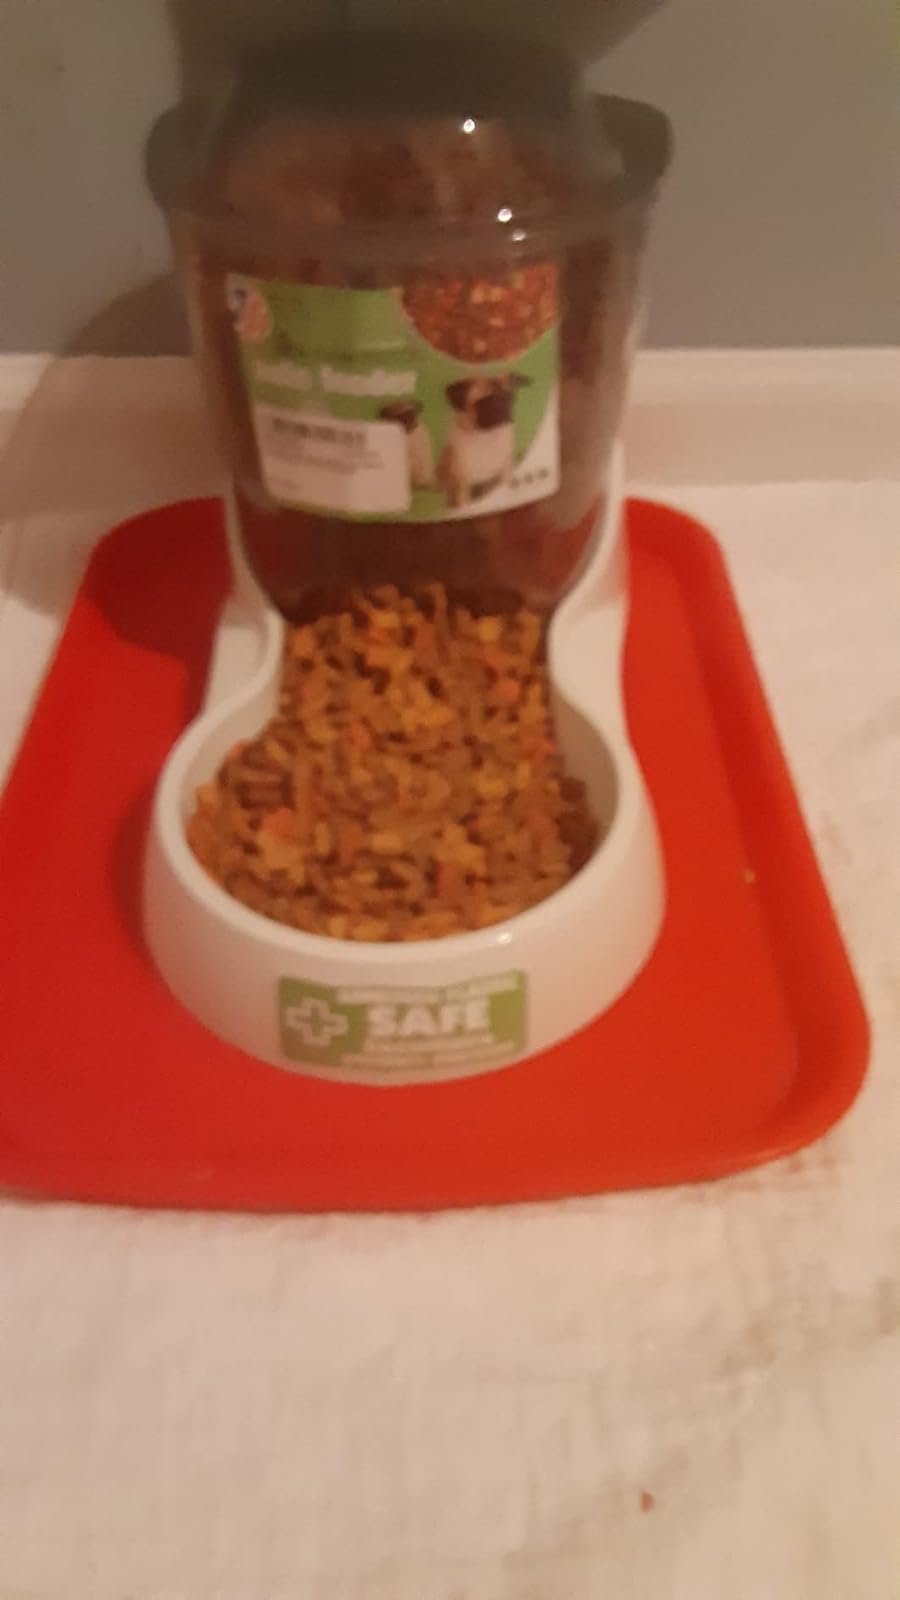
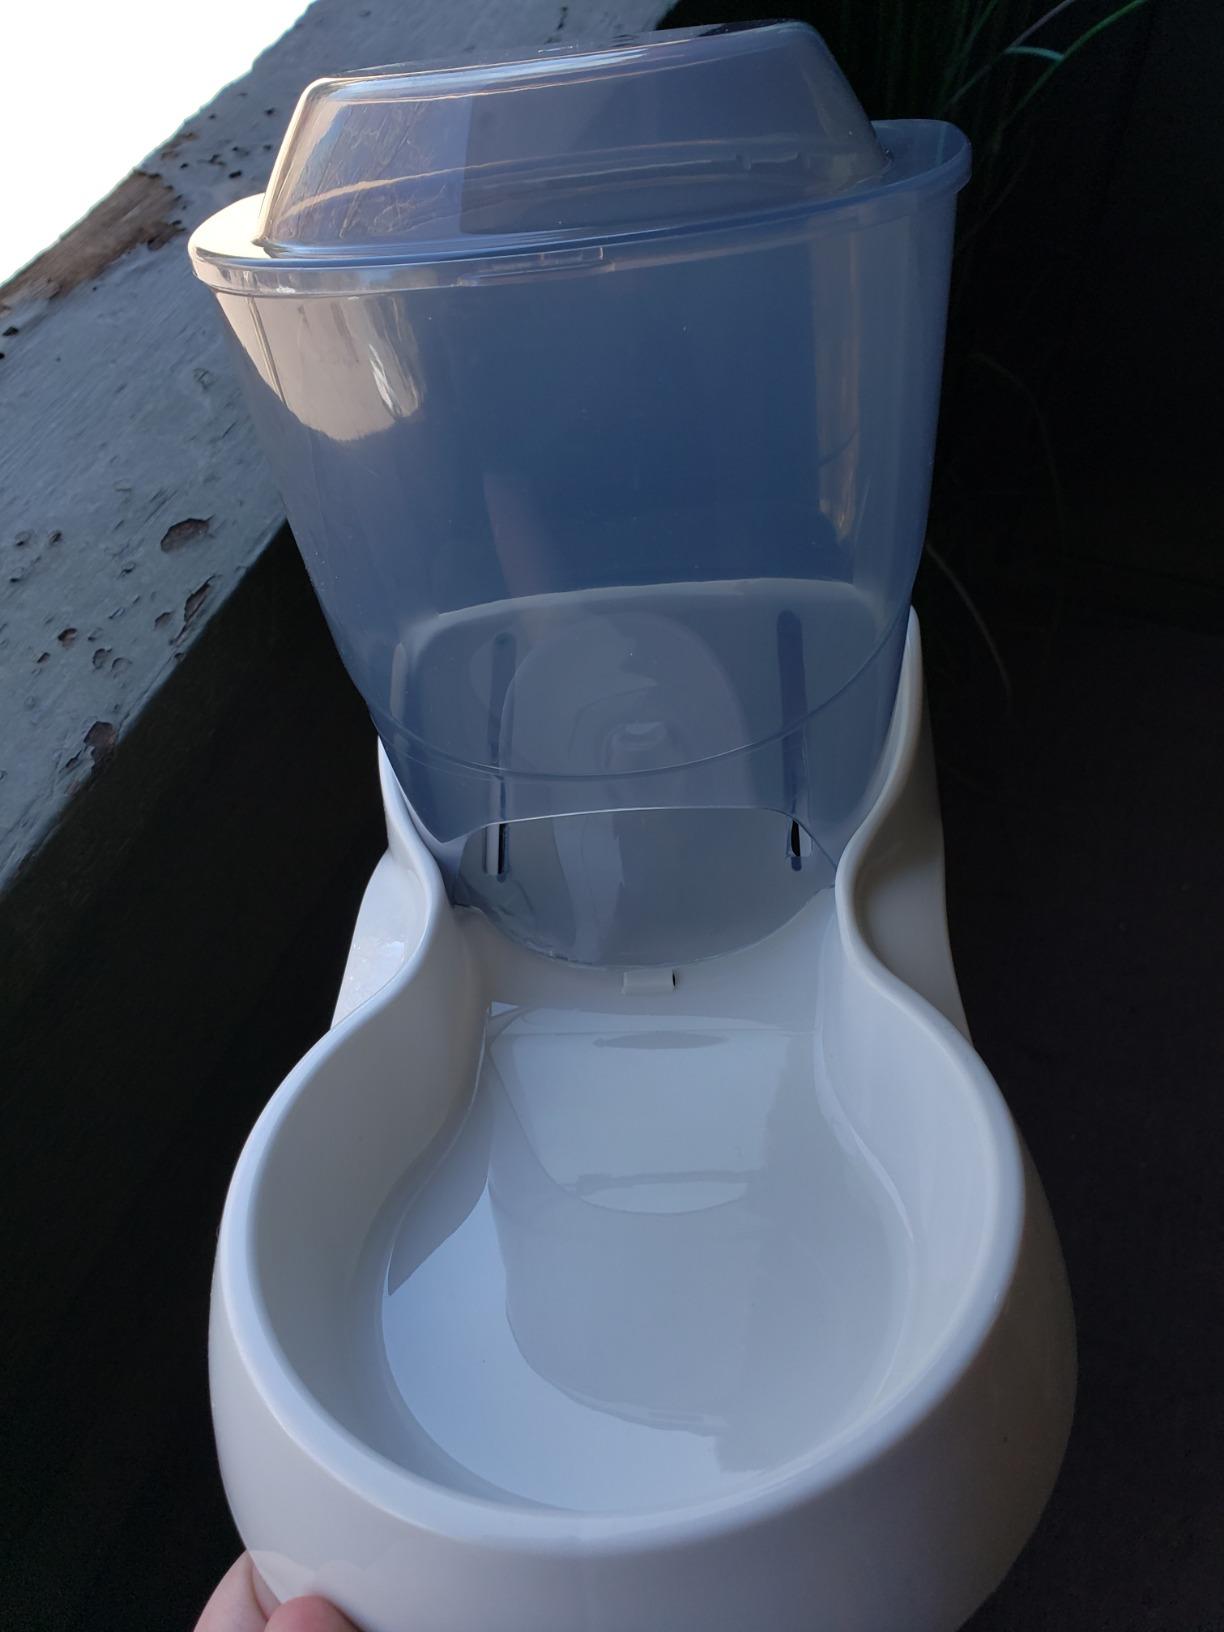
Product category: items_feeder
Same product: yes